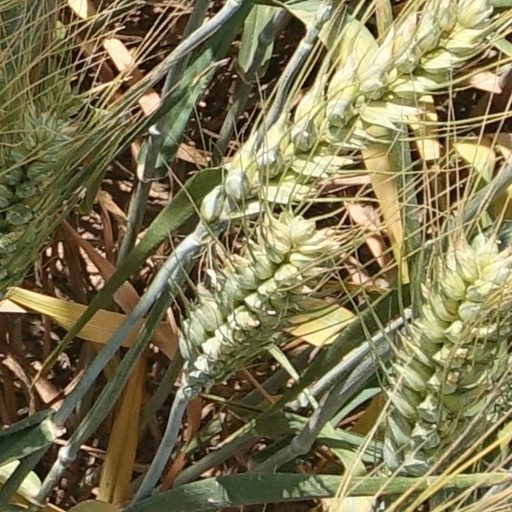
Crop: wheat